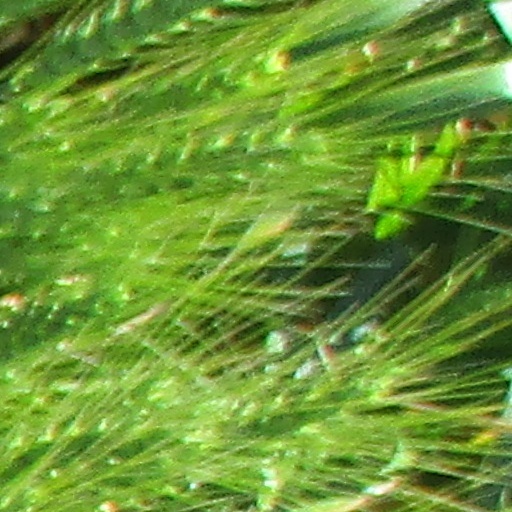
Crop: wheat